Water supply and sanitation in Saudi Arabia

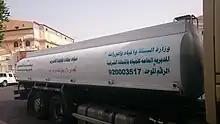
A water tank in Saudi Arabia

In 2008 the privatization program was expanded to drinking water supply when the Kingdom's first management contract was signed for the capital Riyadh, followed by two more management contracts (see below). Beginning with the expiration of the management contract in Riyadh in 2014, it is planned to award 20 to 30-year lease contracts for the cities covered by management contracts. the timing was pushed back to 2017/18 and NWC expected to take a 40% share in each of the Joint Ventures that would be selected to run the water and sewer systems of the three cities. According to NWC CEO Loay Al-Musallam the Joint Ventures can be profitable despite low water tariffs through the sale of treated effluent, because bulk water and capital investments are provided for free.